Cypress Street Viaduct

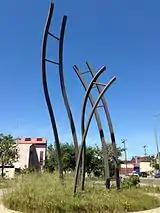
Cypress Freeway Memorial Park

In 1997, the Nimitz Freeway was rerouted to loop around the area using a largely ground-level design with more conventional single-level viaduct. The space was mainly taken from a railroad yard which was relocated. The exit at 8th Street was eliminated, a southbound exit near 7th and Union Street and a single northbound and southbound exit at 7th Street, near the Port of Oakland was constructed also providing access via Frontage Road to West Grand Avenue and the Oakland Army Base on Maritime Street, before a viaduct-type interchange splitting traffic to the Bay Bridge via Grand Avenue and also northbound to the Eastshore Freeway. With the westbound ramps from I-80 west to I-580 east/I-880 south realigned and widened, construction was complete by 2001.